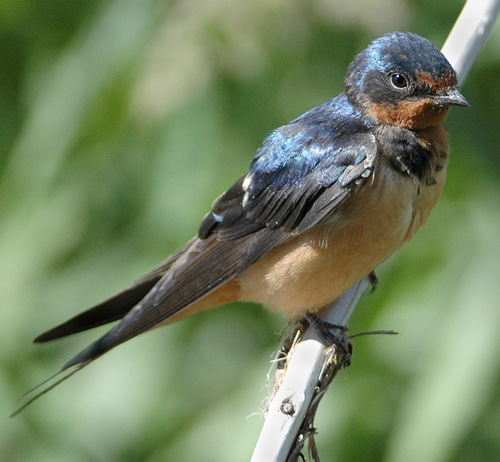
this bird has a brown belly with a blue wing and a dark brown throat.
the bird has a small black bill and a blue wingbar.
this is a bird with a tan belly, blue wings and a blue head.
bird with gray crown, beak and feet, black eye and brownish white breast, belly and abdomenbrown and black bird with a small beak and small head.
this bird has wings that are grey and has a yellow bodya small bird with blue and black wingbars, the throat is dar brown while the belly is light brown.
this bird has a light colored stomach with darker colors on its back, and a very small billthe bird has a small head with black eyes and a light tan chest.
a small bird with a colorful body, a long tail, short black legs, and a short pointy beak.
Species: Barn Swallow